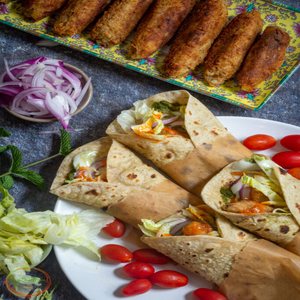
Dish: kathiroll